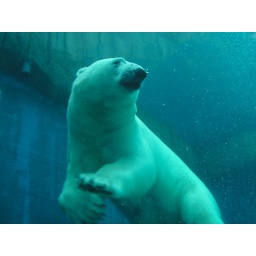
Polar bear swimming under water at Pittsburgh Zoo and PPG Aquarium